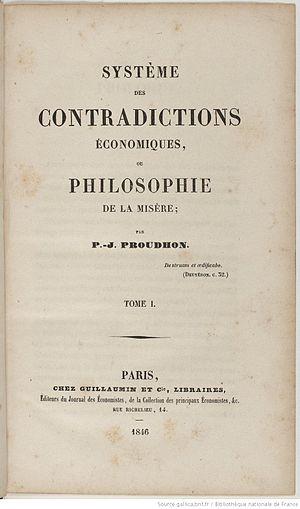
Pierre-Joseph Proudhon - Système des contradictions économiques ou Philosophie de la misère, 1846.
Pierre-Joseph Proudhon, né le 15 janvier 1809 à Besançon et mort le 19 janvier 1865 à Paris, dans le quartier de Passy, est un polémiste, journaliste, économiste, philosophe, politique et sociologue français. Précurseur de l'anarchisme, il est le seul théoricien révolutionnaire du XIXᵉ siècle à être issu du milieu ouvrier.